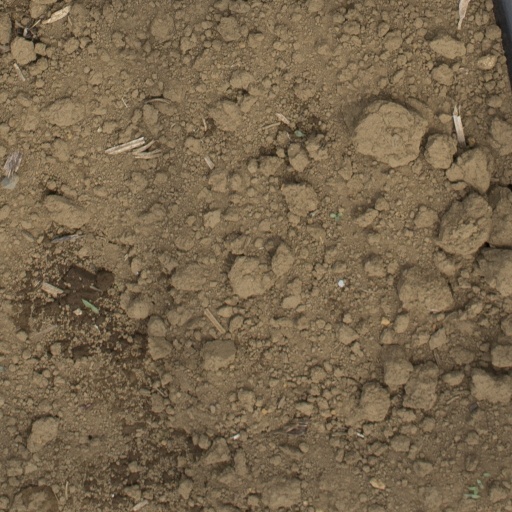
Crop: Jerusalem artichoke